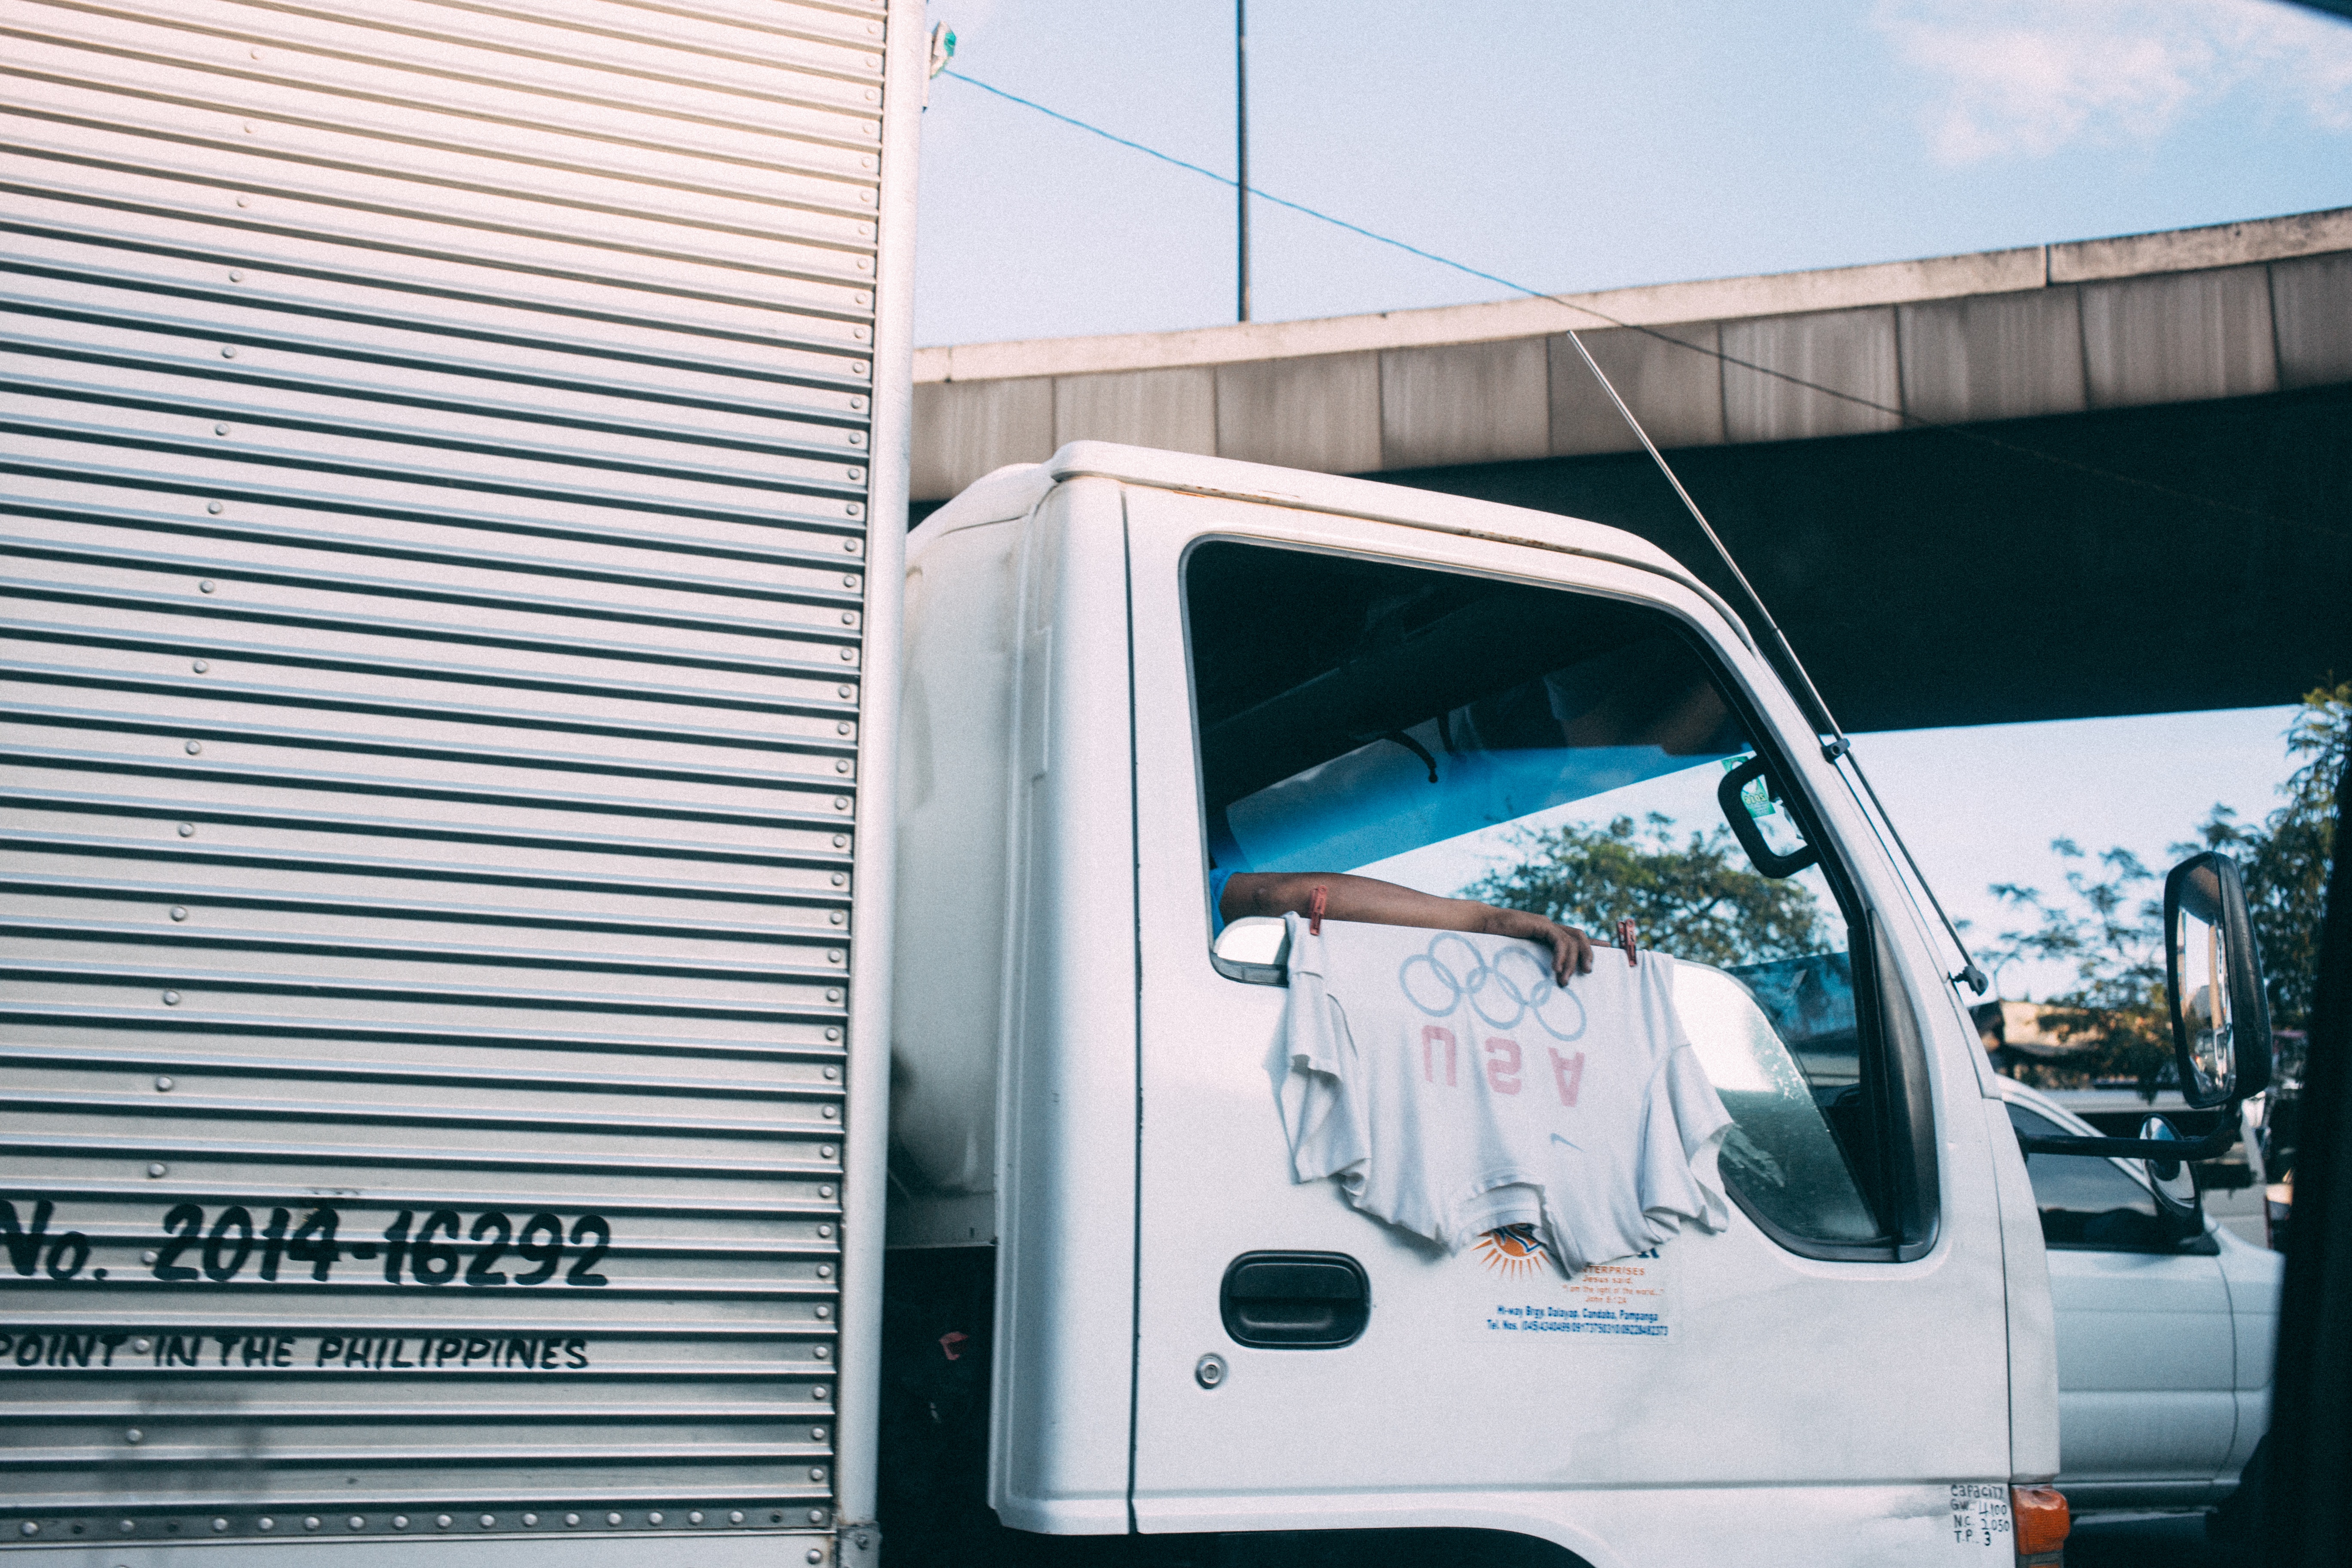
car, window, van, transport, vehicle, public transport, interior design, window covering